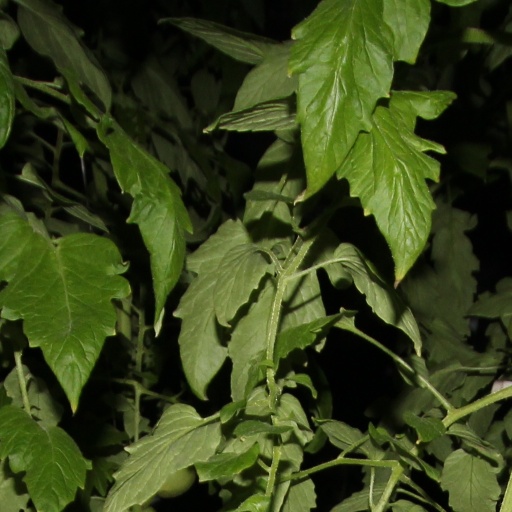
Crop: tomato